Thames (1805 ship)

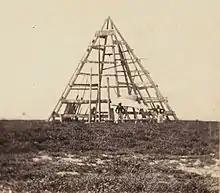
Beacon erected on Mellish Reef in the Coral Sea in 1859

On 5 April 1812, Captain Bristow discovered and named Mellish Reef and Cay. The wrecked on the reef on 16 August 1856. In 1859 erected the first beacon on the cay, using wreckage from "Duroc".